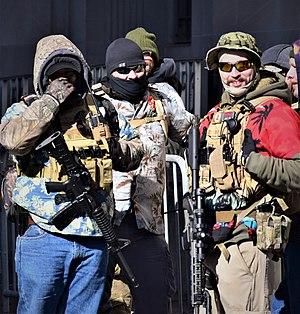
Le mouvement Boogaloo est un mouvement de l'extrême droite radicale américaine qui se caractérise par sa préparation à une guerre civile. Motivé par la défense du deuxième amendement de la Constitution des États-Unis, il considère qu'il faut accélérer l'éclatement d'un conflit armé pour éviter ce qu'il pense être la lente confiscation par les autorités, via des opérations de police, des armes à feu détenues par les particuliers. Mème Internet à l'origine, son nom est largement repris sur les réseaux sociaux lors de la pandémie de Covid-19 aux États-Unis, dans des appels au soulèvement armé contre l'État fédéral.